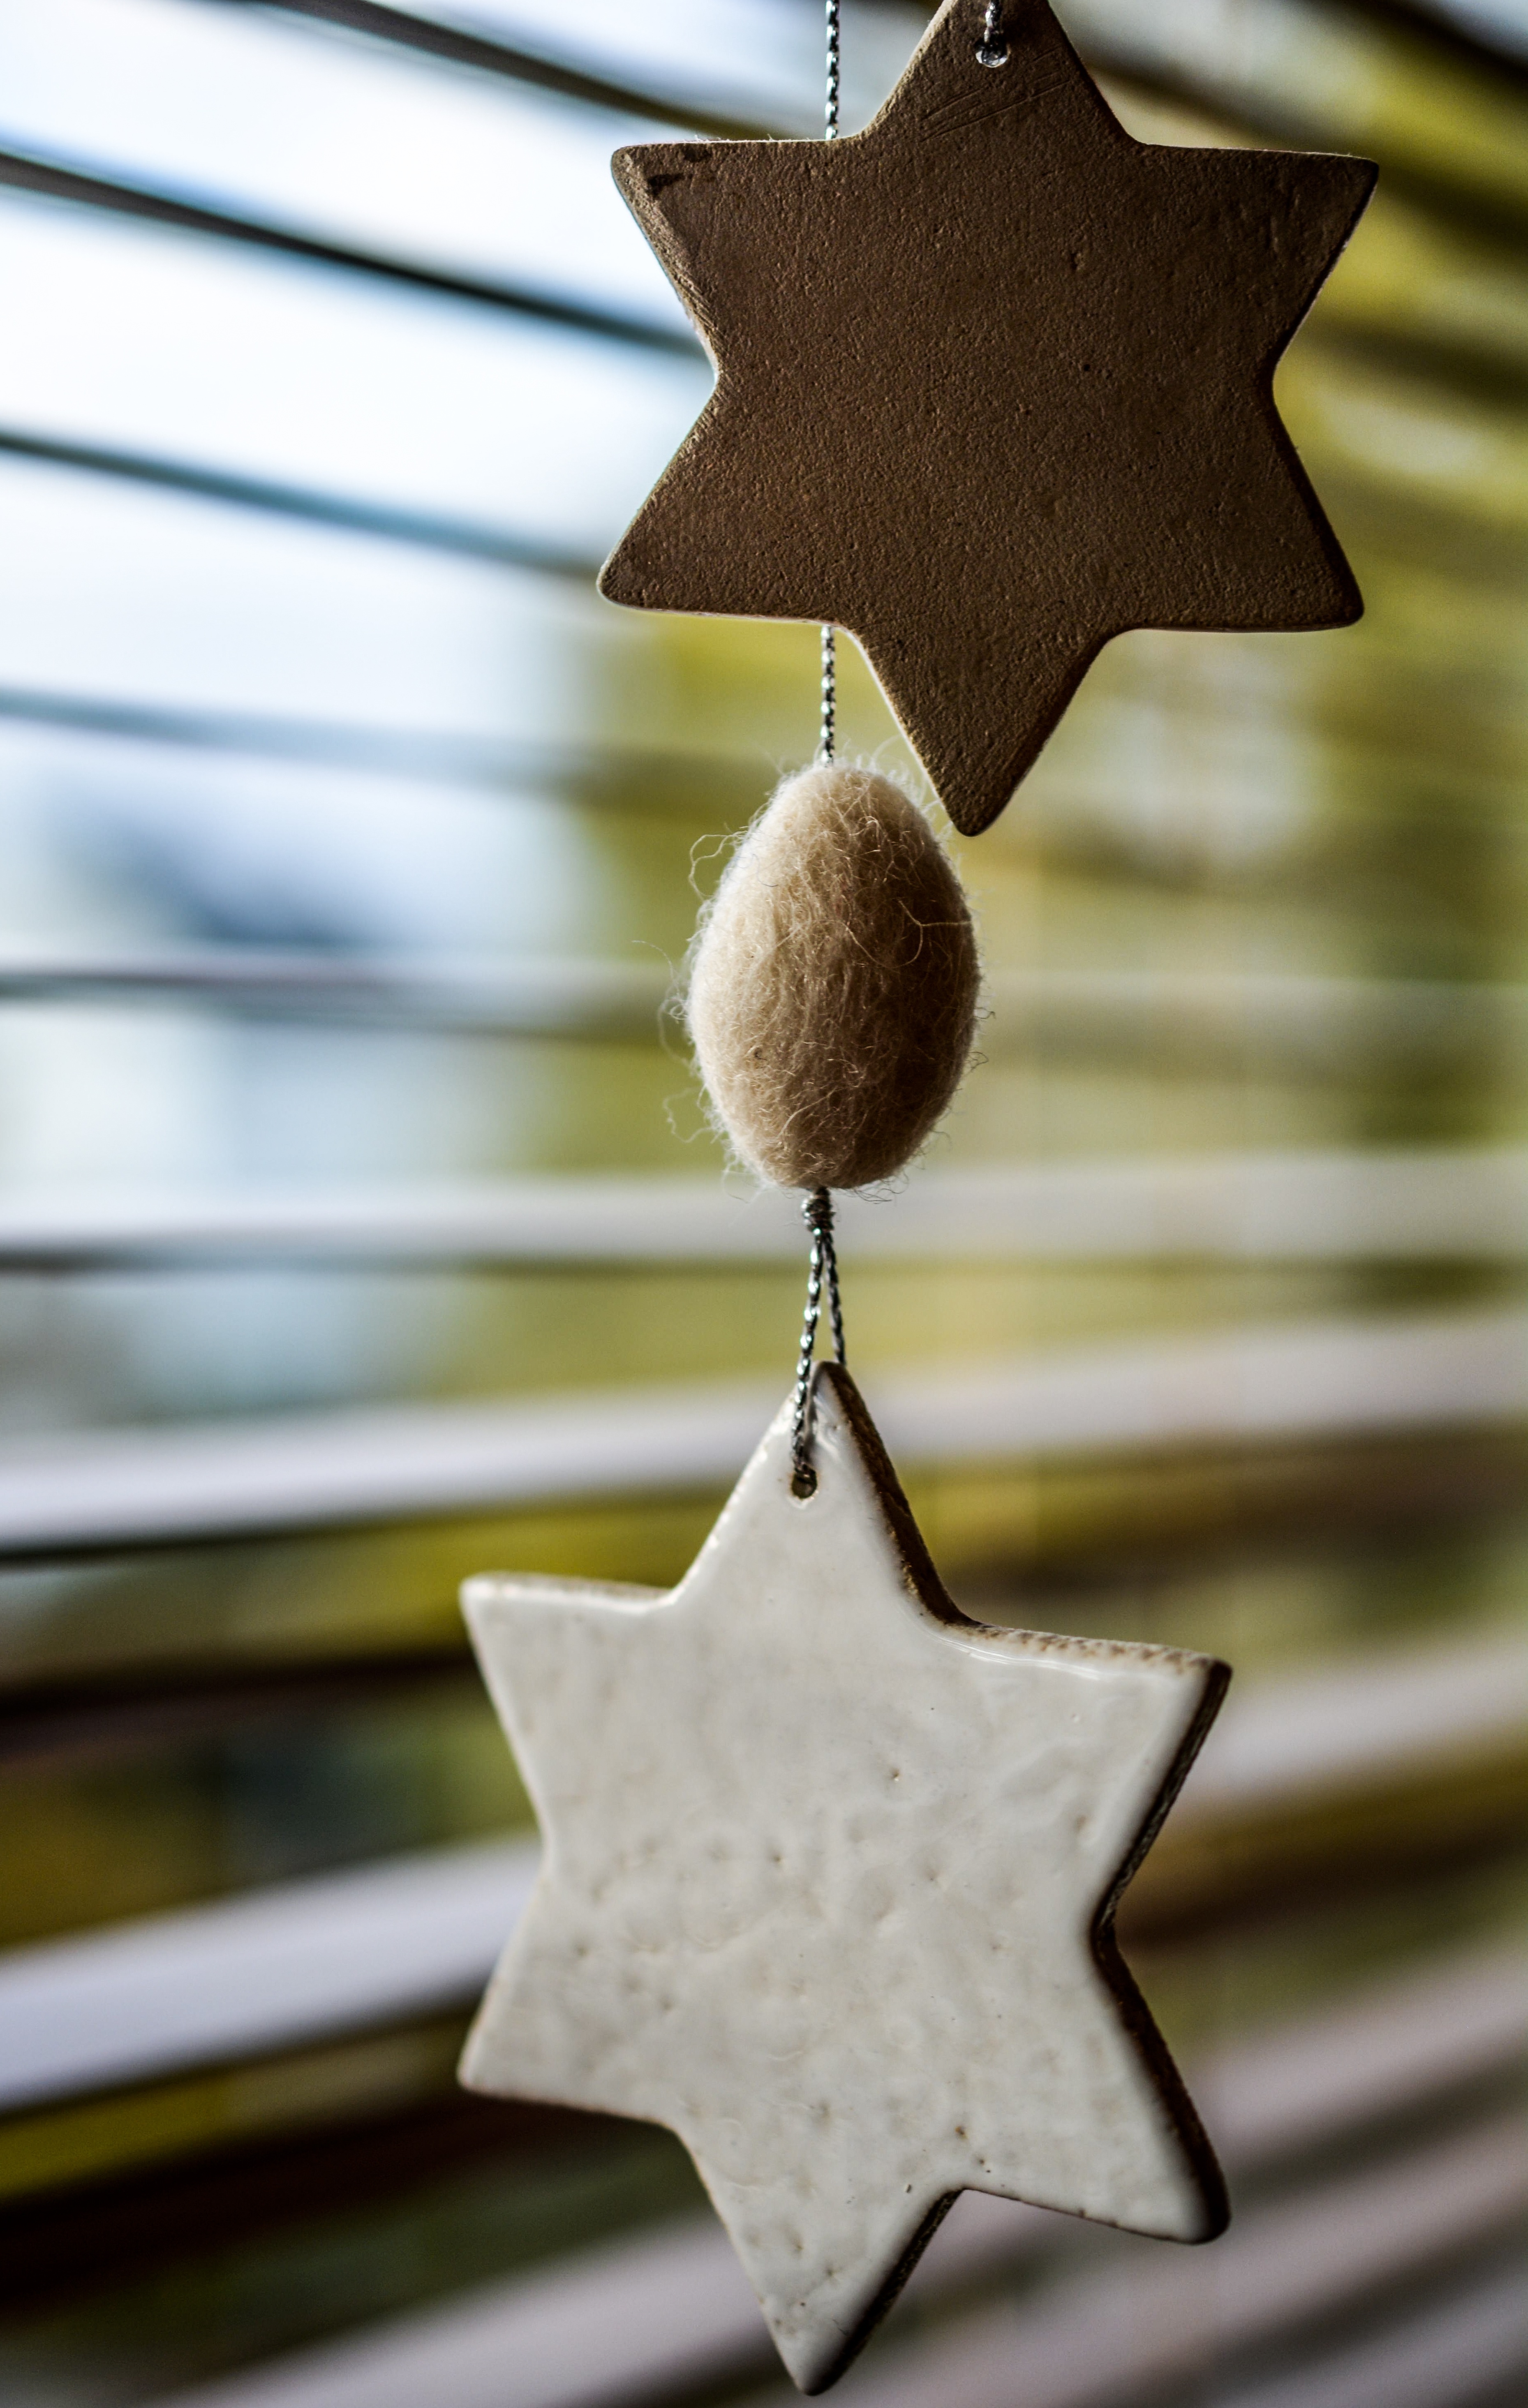
house, star, leaf, window, home, cute, decoration, ceramic, lighting, christmas tree, christmas decoration, stars